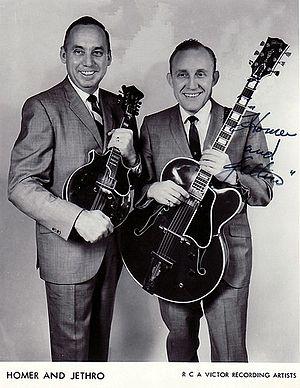
Homer and Jethro est un duo américain de musique country composé de Henry D. Haynes et Kenneth C. Burns, originaire de Knoxville, dans le Tennessee. Ils étaient populaires dans les années 1940 jusqu'à la fin des années 1960 pour leurs versions satiriques de chansons populaires.